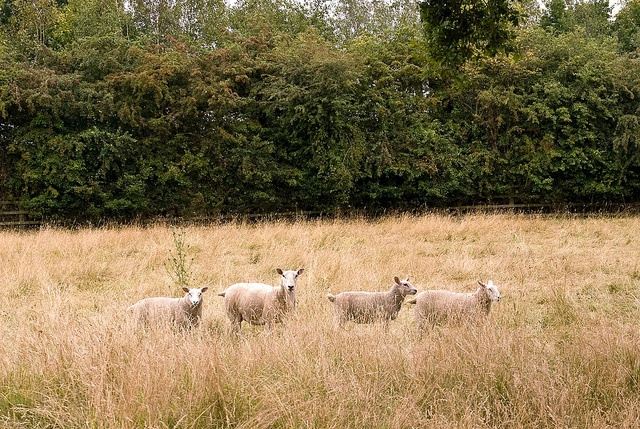
A herd of sheep walking across a grass covered field.
a group of sheep are standing in a field
There are four sheep standing together in the field.
A group of sheep stand in the middle of a field.
Four sheep are standing in a row in the tall grass.